New York City

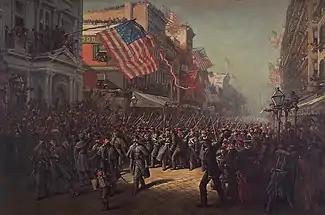
Departure of the 7th New York Militia Regiment for the defense of Washington, D.C., April 19, 1861

Democratic Party candidates were consistently elected to local office, increasing the city's ties to the South and its dominant party. In 1861, Mayor Fernando Wood called on the aldermen to declare independence from Albany and the United States after the South seceded, but his proposal was not acted on. Anger at new military conscription laws during the American Civil War (1861–1865), which spared wealthier men who could afford to hire a substitute, led to the Draft Riots of 1863, whose most visible participants were ethnic Irish working class.